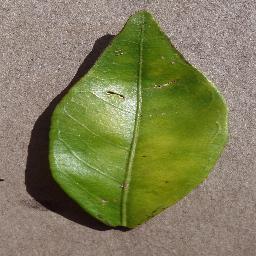
Label: Orange___Haunglongbing_(Citrus_greening)